Donald C. Thompson (admiral)

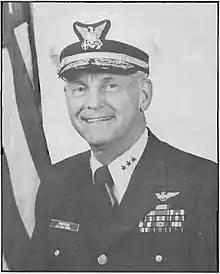

Donald C. Thompson (November 9, 1930 – August 21, 2022), also known as Deese Thompson, was a United States Coast Guard vice admiral. He served as Commander of the Coast Guard Atlantic Area and US Maritime Defense Zone Atlantic.